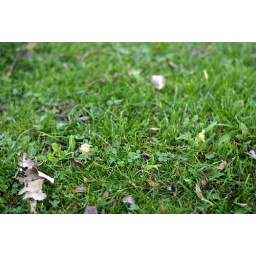
Up close and tight of the very, very green grass and weeds, directly above a very wet stream.